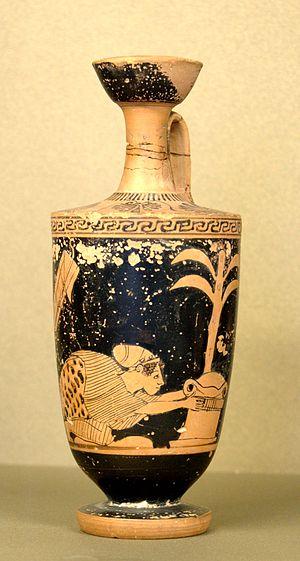
Amazone devant un autel. Lécythe attique à figures rouges, 475-450 av. J.-C. Provenance